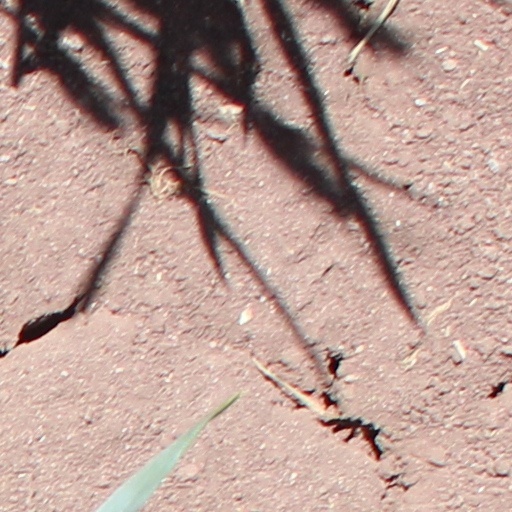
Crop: wheat